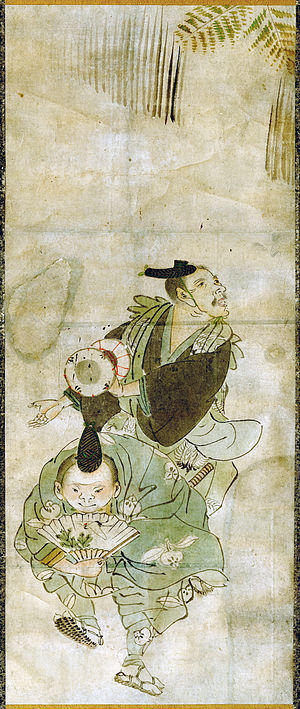
Manzai
Et par manzai-optrædende ved en nytårsfest med tsukkomi forrest og boke bagerst (maleri fra slutningen af 1800-tallet af en ukendt kunstner).
Manzai er traditionel form for standupcomedy i japansk kultur. Det omfatter typisk to optrædende - en fornuftig mand og en sjov mand - der udveksler vittigheder i højt tempo. Mange af vittighederne handler om misforståelser, ordspil, sigen forkerte ting som var de rigtige og andre verbale gags.